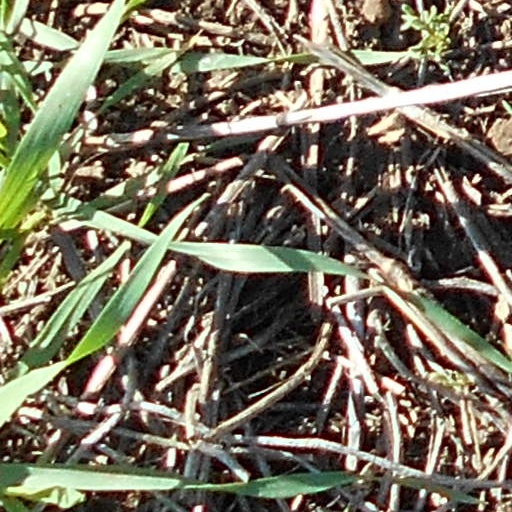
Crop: wheat